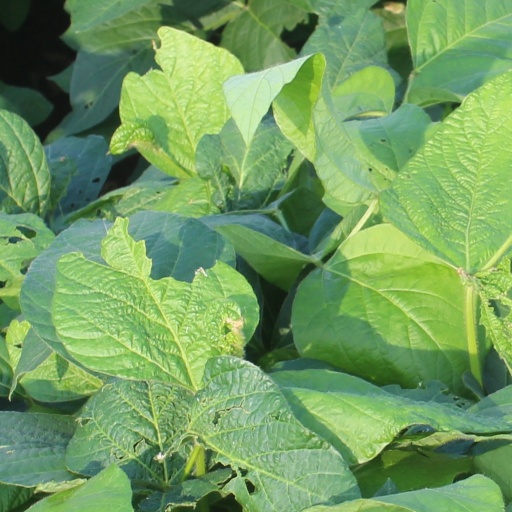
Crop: soybean